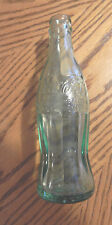
Waste category: glass